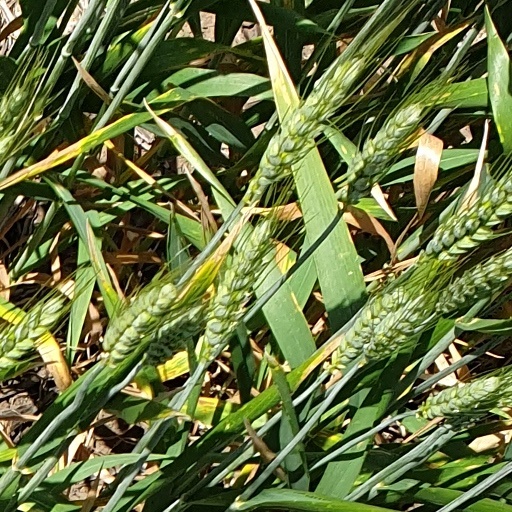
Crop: wheat